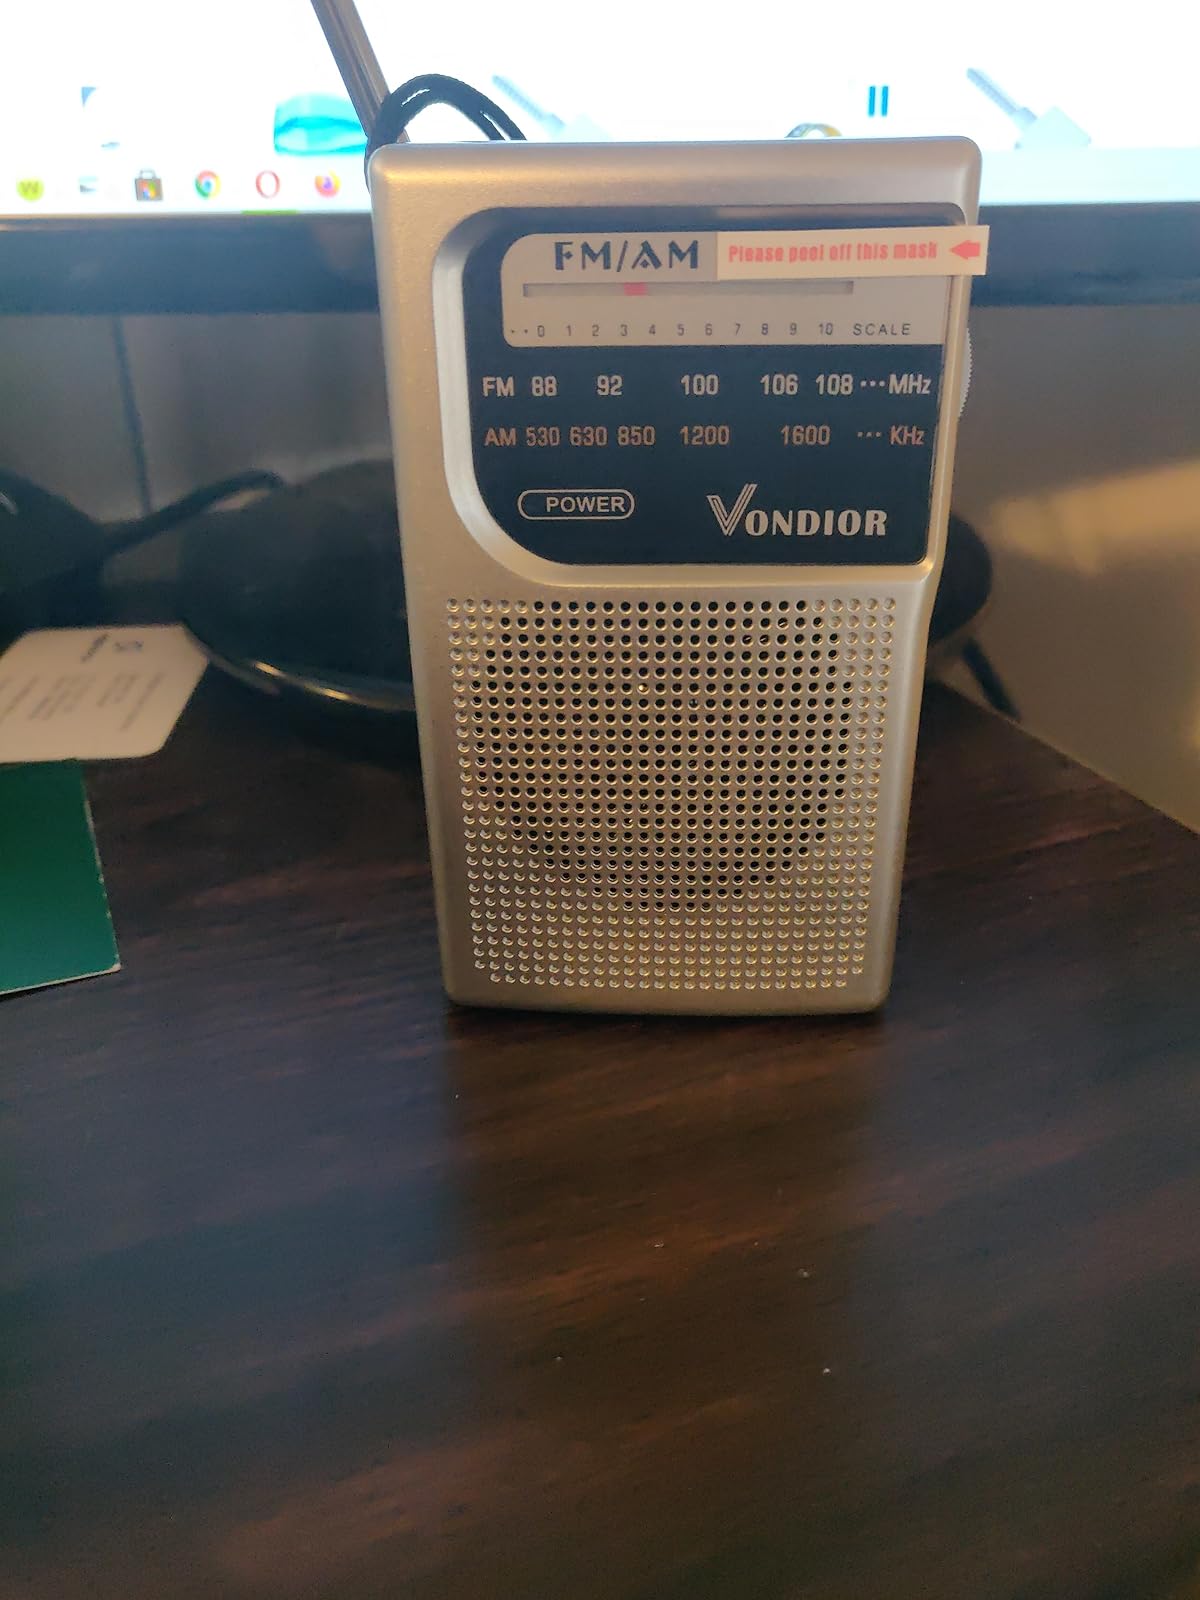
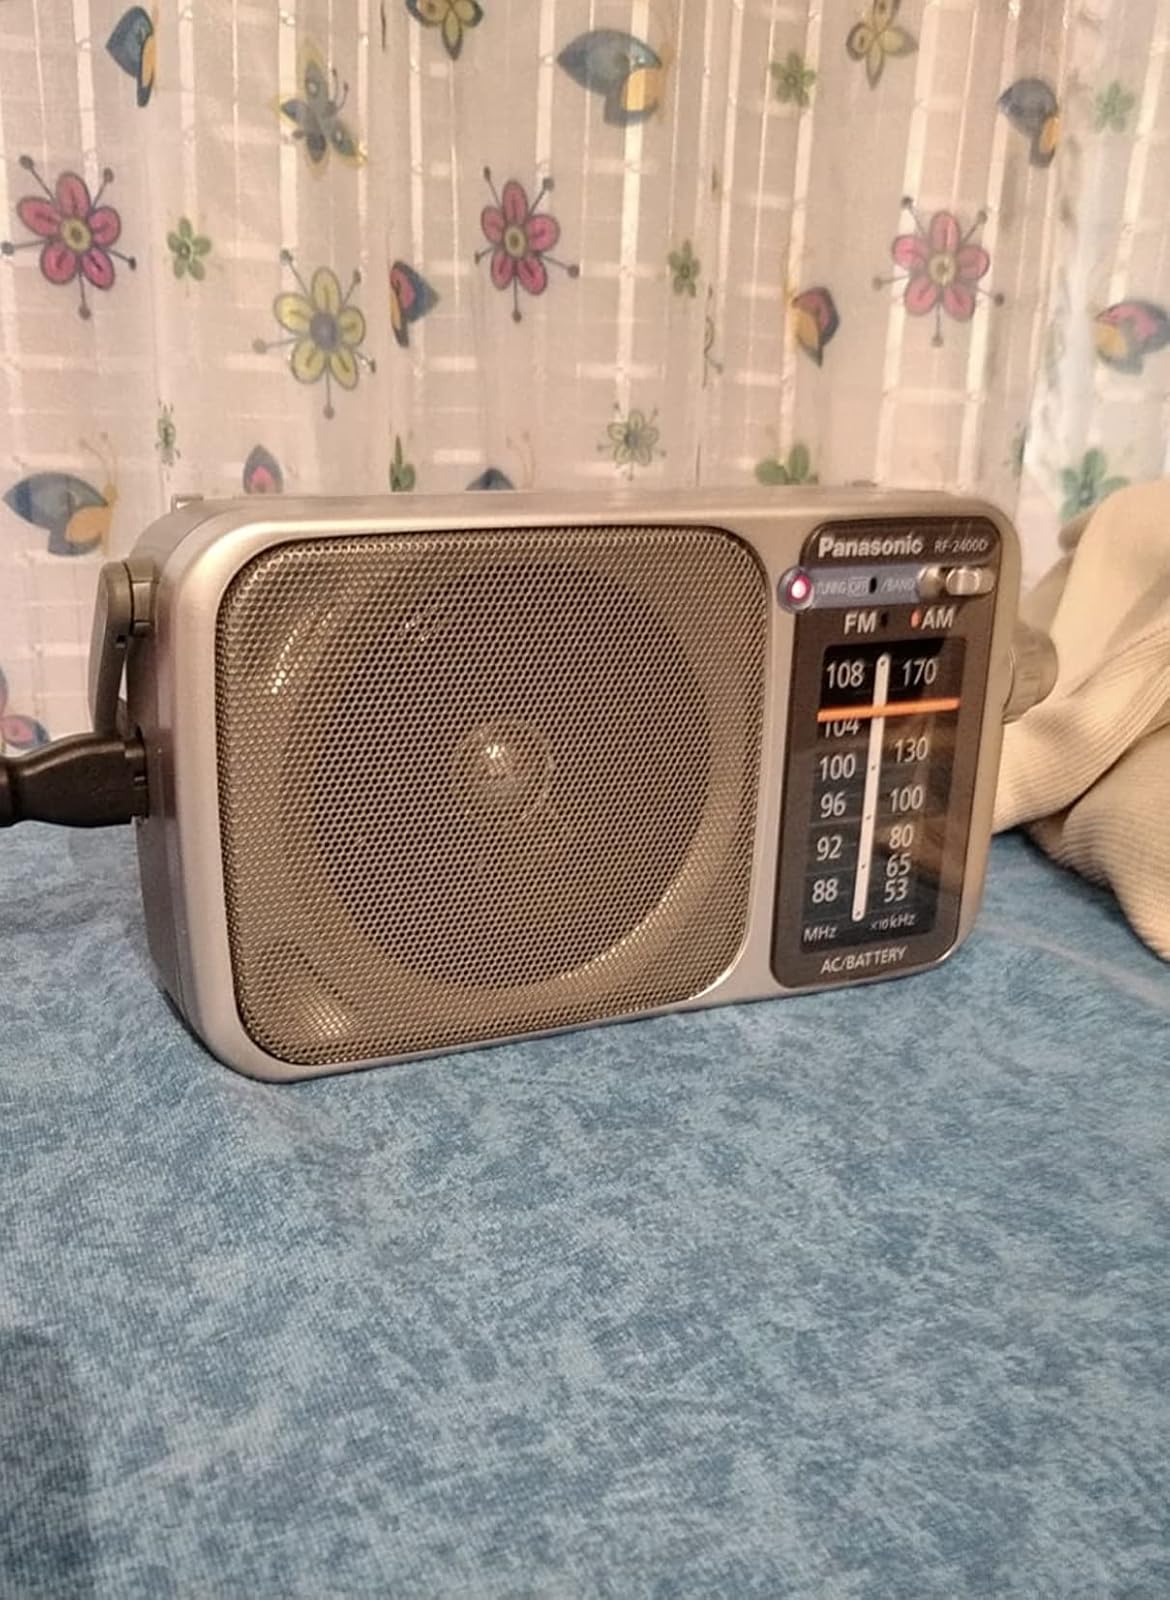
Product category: radio
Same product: no